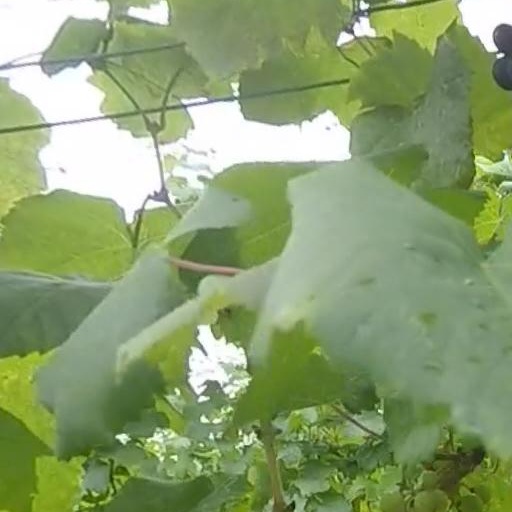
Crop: grape